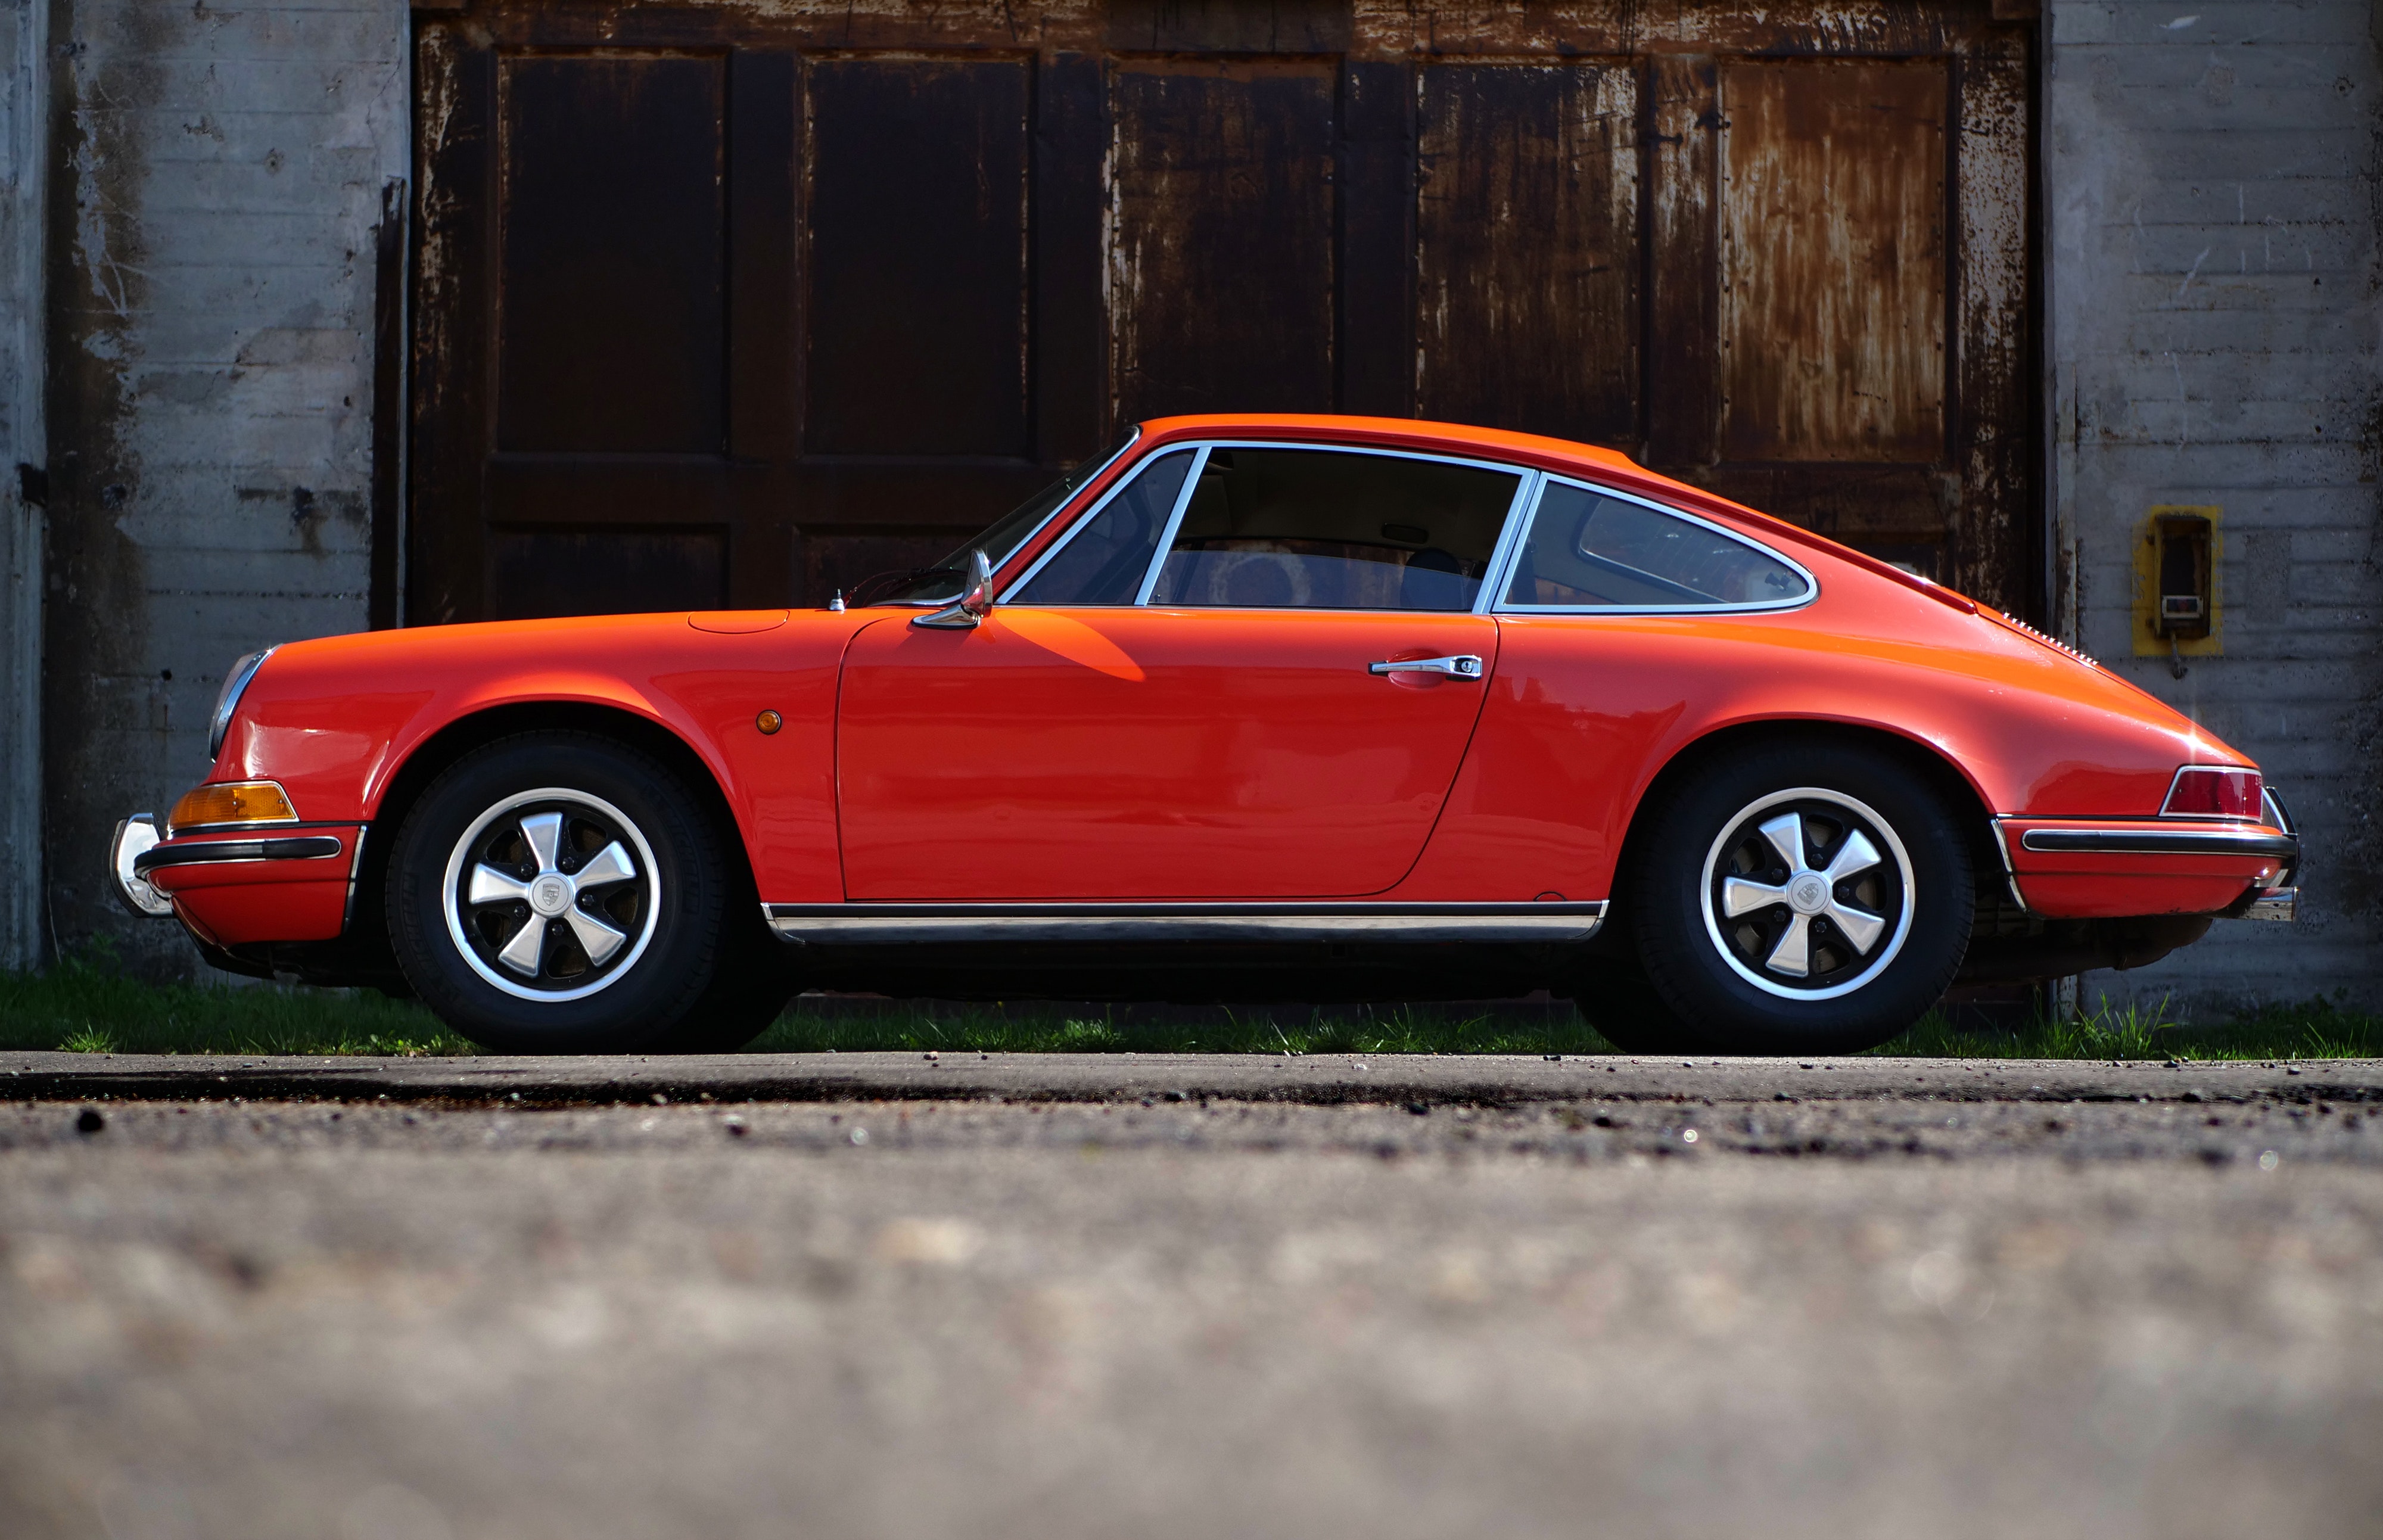
land vehicle, vehicle, car, porsche 912, porsche 911 classic, Regularity rally, coupe, sedan, sports car, porsche, classic car, convertible, porsche 911, porsche 930, rim